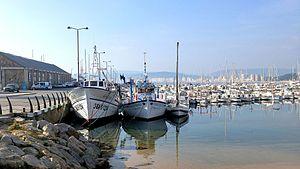
Le Musée de la Pêche, situé au cœur du port de pêche de Palamós est un musée dont la thématique principale est la pêche. Il parle notamment de l'activité économique qui en découle, ainsi que le patrimoine culturel et social lié à ce secteur. Le Musée de la Pêche sert également de lieu de dialogue entre les personnes travaillant en mer et le reste de la société.